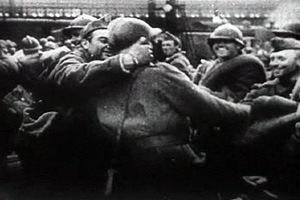
Operation Dynamo / Efterspil
Franske tropper reddet i Dunkerque går fra borde i England.
"Evakueringen ved Dunkerque med det britiske kodenavn Operation Dynamo var en evakuering af allierede soldater fra strandene omkring og havnen i Dunkerque i Frankrig. Den foregik mellem den 26. maj og den 4. juni 1940, da britiske, franske og canadiske tropper var afskåret af den tyske hær under slaget om Dunkerque i 2. Verdenskrig. Winston Churchill kaldte det for det største militære nederlag i mange århundreder, og advarede om at hele roden, kernen og hjernen i den britiske hær var strandet ved Dunkerque. Han hyldede deres efterfølgende redning som ""et befriende mirakel"".